Kincardine, Ontario (community)

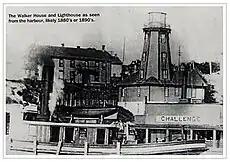
The Walker House and lighthouse as seen from the harbour, in the 1880s.

In the early years of Bruce County, Kincardine was the only township with any appreciable settlement, and served as the seat of local government for the entire county. Tensions eventually rose to the point where this arrangement could no longer be maintained, and on January 1, 1854, several new municipalities were formed, leaving only Kinloss Township and Bruce Township in union with Kincardine. Kinloss subsequently separated in 1855, and Bruce in 1856.